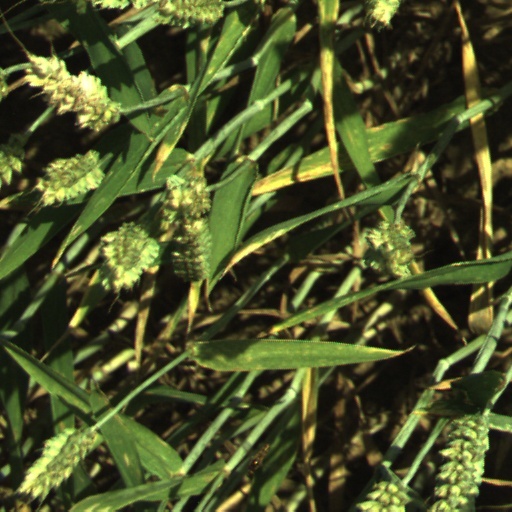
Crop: wheat